Rime table

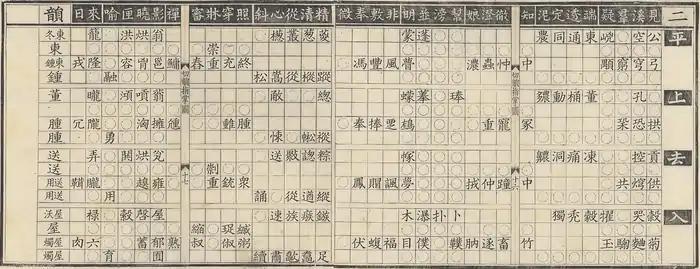
Table 2 of the "Qieyun zhizhangtu", a merger of the first two tables (東 and rhymes) of the "Yunjing"

Bernard Karlgren noticed that classes of finals from the rime dictionaries were placed in different rows of the rime tables. As three classes of final occurred in the first, second and fourth rows respectively, he named them finals of divisions I, II and IV. The remaining finals he called "division-III finals" because they occurred in the third row of the tables. Some of these (the "pure" division-III finals) occurred only in that row, while others (the "mixed" finals) could also occur in the second or fourth rows with some initials.